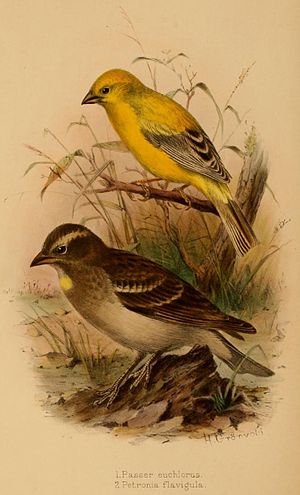
Henrik Grønvold
Grønvolds illustration af en gyldenspurv og en hvidbrynet stenspurv fra G.E. Shelleys Birds of Africa.
Henrik Grønvold var en dansk naturhistoriker og kunstner der er kendt for sine illustrationer af fugle. Grønvold var blandt de sidste naturhistoriske illustratører der udgav litografier.